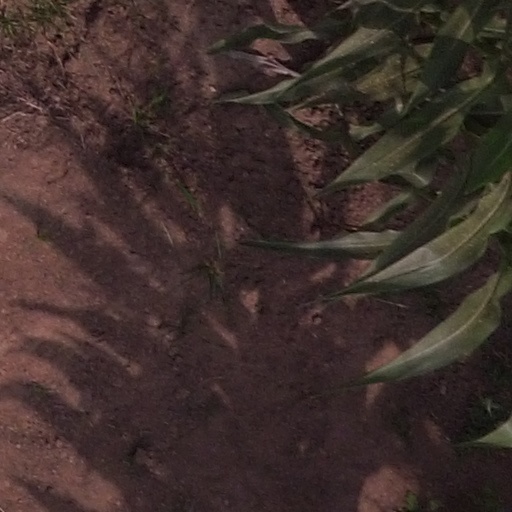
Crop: maize; corn